Answer in natural language. Where is island countertop with black color with respect to white rectangular dining table? Choose between the following options: left or right
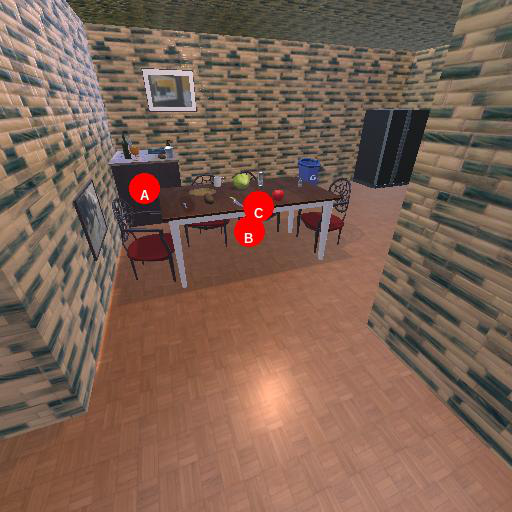
<answer>left</answer>